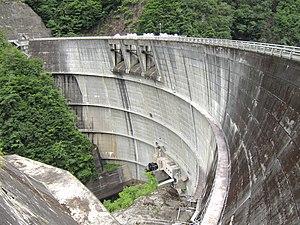
L'hydroélectricité au Japon est la principale source d'énergie renouvelable du pays, avec une production d'électricité de 86,67 TWh en 2019, au 9ᵉ rang mondial avec 2,0 % de la production mondiale ; elle fournissait 8,8 % de la production totale d'électricité du Japon en 2018.